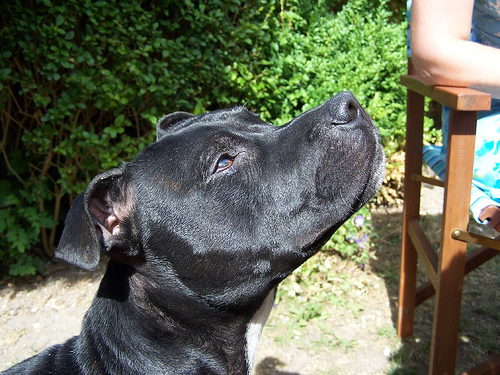
Animal: dog
Breed: staffordshire_bull_terrier